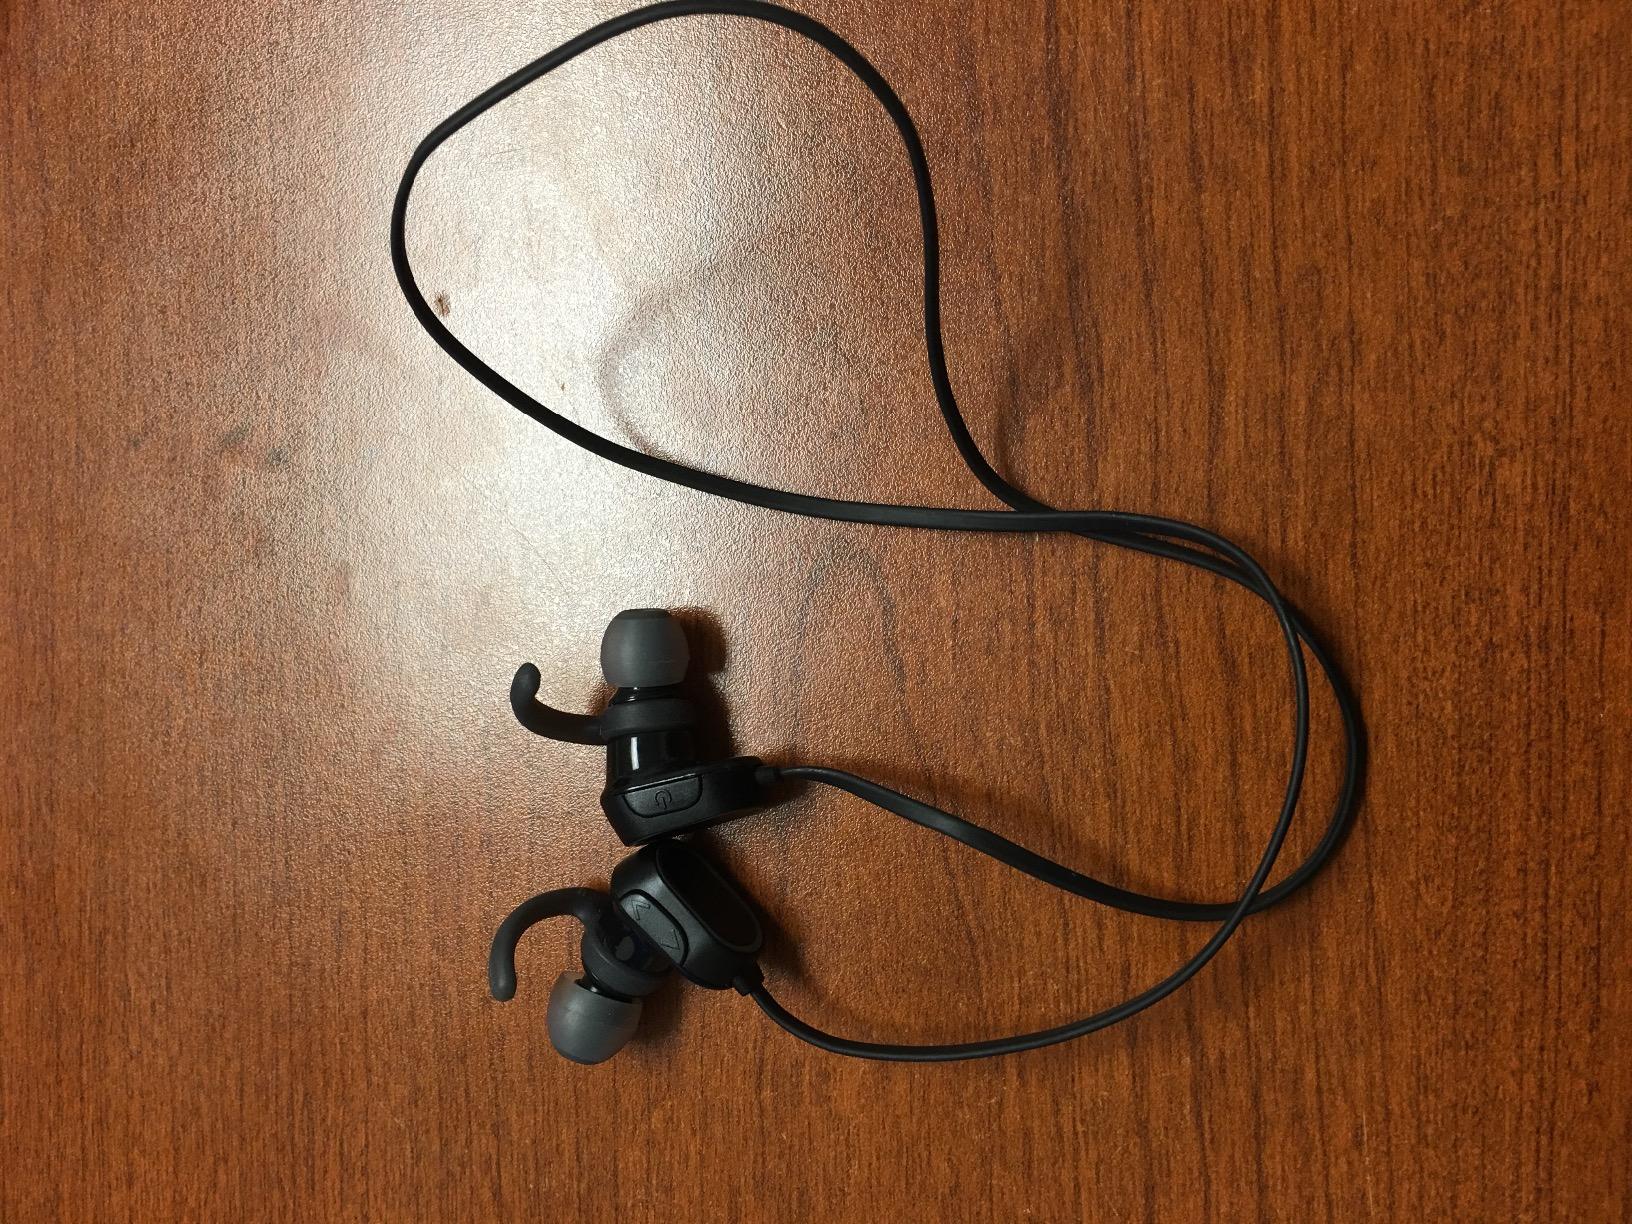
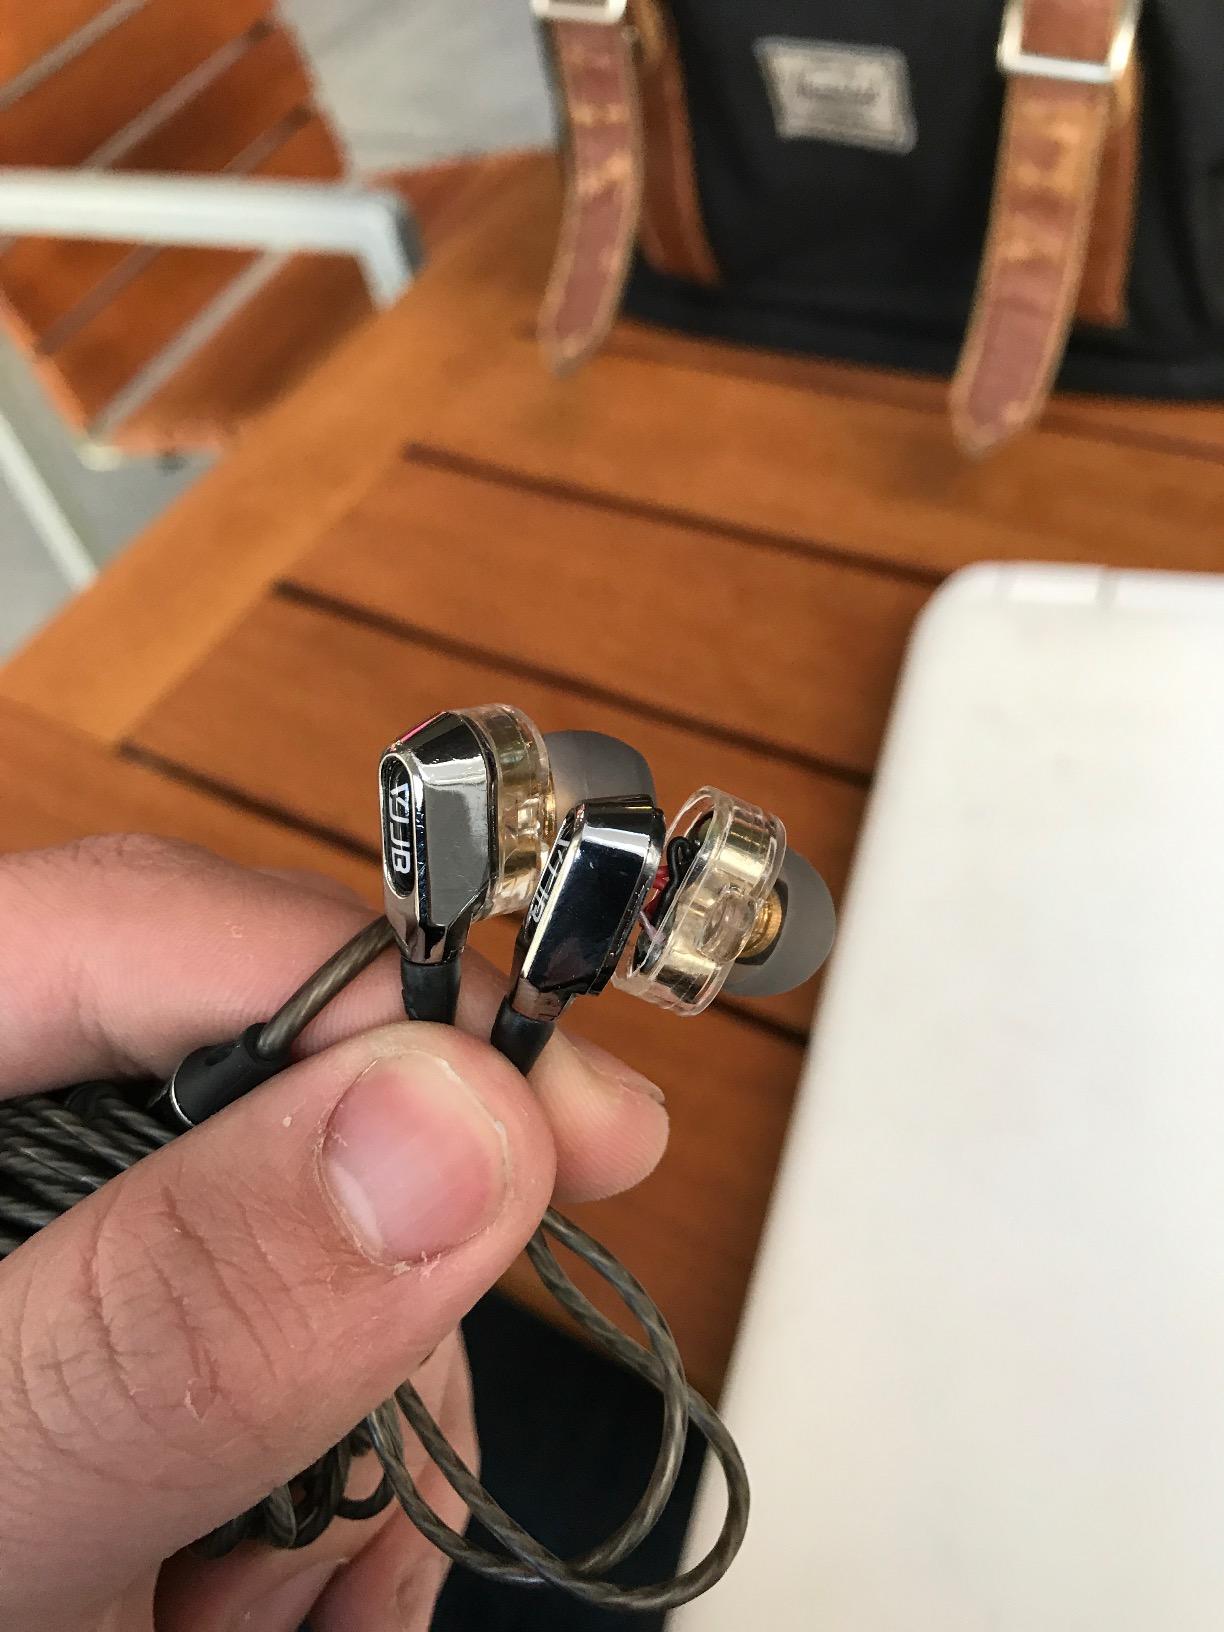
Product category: headphones
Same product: no